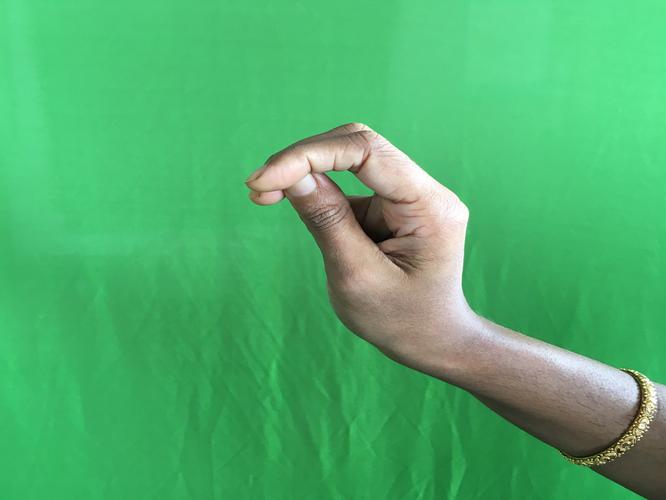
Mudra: Katakamukha_2
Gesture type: single_hand